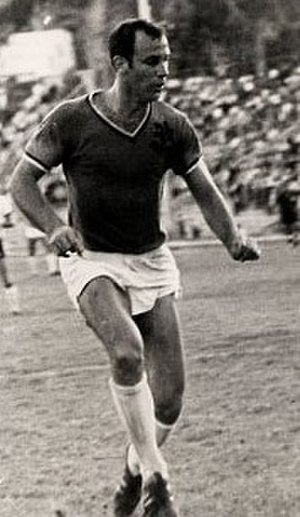
Dani Shmulevich-Rom
Daniel ”Dani” Shmulevich-Rom er en israelsk tidligere fodboldspiller, der tilbragte hele sin aktive karriere, fra 1957 til 1973, hos Maccabi Haifa i den israelske liga.